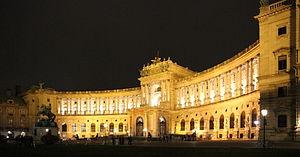
Le Ring est un boulevard annulaire, construit sur le tracé de l'ancienne enceinte de la ville, qui encercle le centre historique de Vienne. Il est bordé d'importants monuments de l'ancienne capitale impériale autrichienne et délimite le premier arrondissement de la ville. Aujourd'hui, le Ring est un des plus beaux boulevards de la capitale autrichienne.